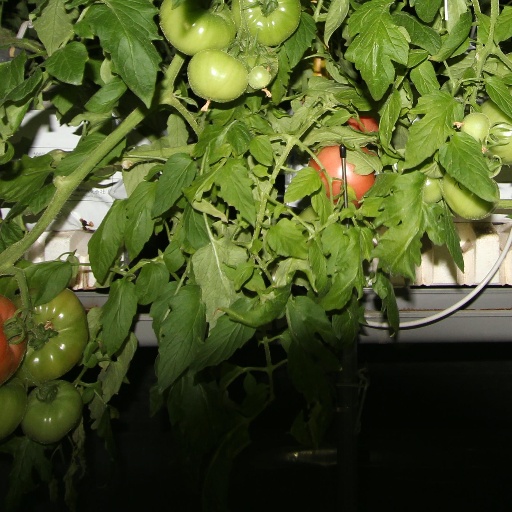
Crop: tomato